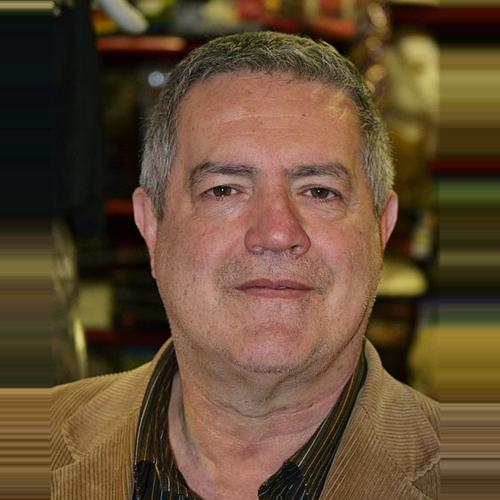
Age: 63